Robert W. Forden

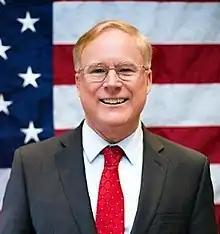

Robert William Forden is an American diplomat who served as the United States' Chargé d'affaires to China from 2020 to 2021. He previously served as the deputy chief of mission to the American Institute in Taiwan and the deputy chief of mission to the Embassy of the United States in Beijing. He is the current nominee to be the next United States Ambassador to Cambodia.